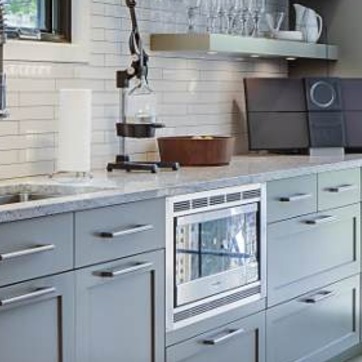
Material: polishedstone